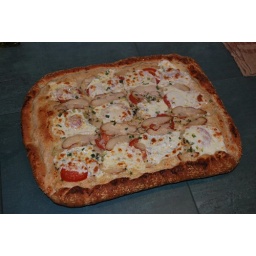
Foggy top white pizza (TM by katnsag)